Coulombi egg tanker

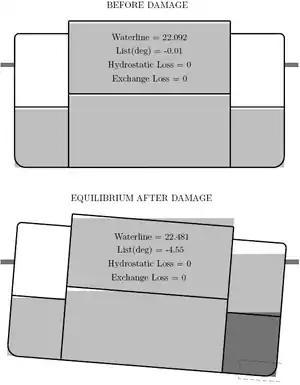
Coulombi Egg, damage up 3 m. Light gray is oil, dark gray is seawater.

The Coulombi egg tanker is a design that is aimed at reducing oil spills. It was approved by the International Maritime Organization (IMO) as an alternative to the double hull concept. The United States Coast Guard does not allow this design to enter US waters, effectively preventing it from being built.